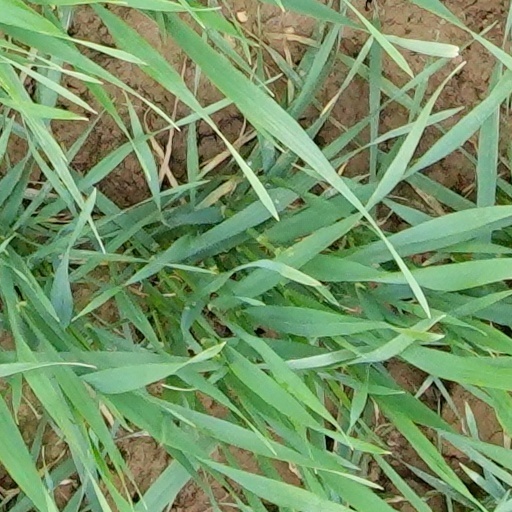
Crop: wheat